1914 Pittsburgh Panthers football team

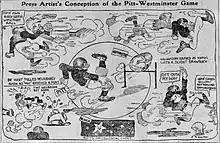
Ralph Reichhold's cartoon analysis of the 1914 Pitt vs. Westminster game

For week two of the 1914 season, the Titans of Westminster College from New Wilmington, PA arrived in Pittsburgh to try to win their first game ever against the Pitt eleven. The previous week the Titans lost to a strong State College team 13 to 0.